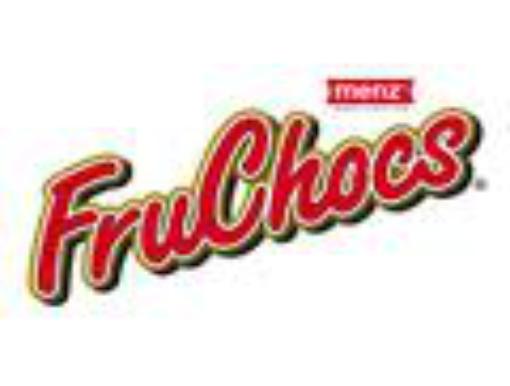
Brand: FruChocs
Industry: Food